Question: What color is the woman's collar?
Tambaya: Menene launin wuyan rigar matar?
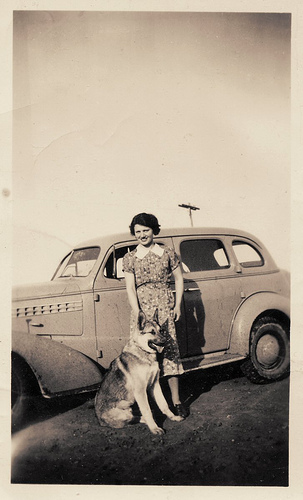
Answer: White.
Amsa: Fari.